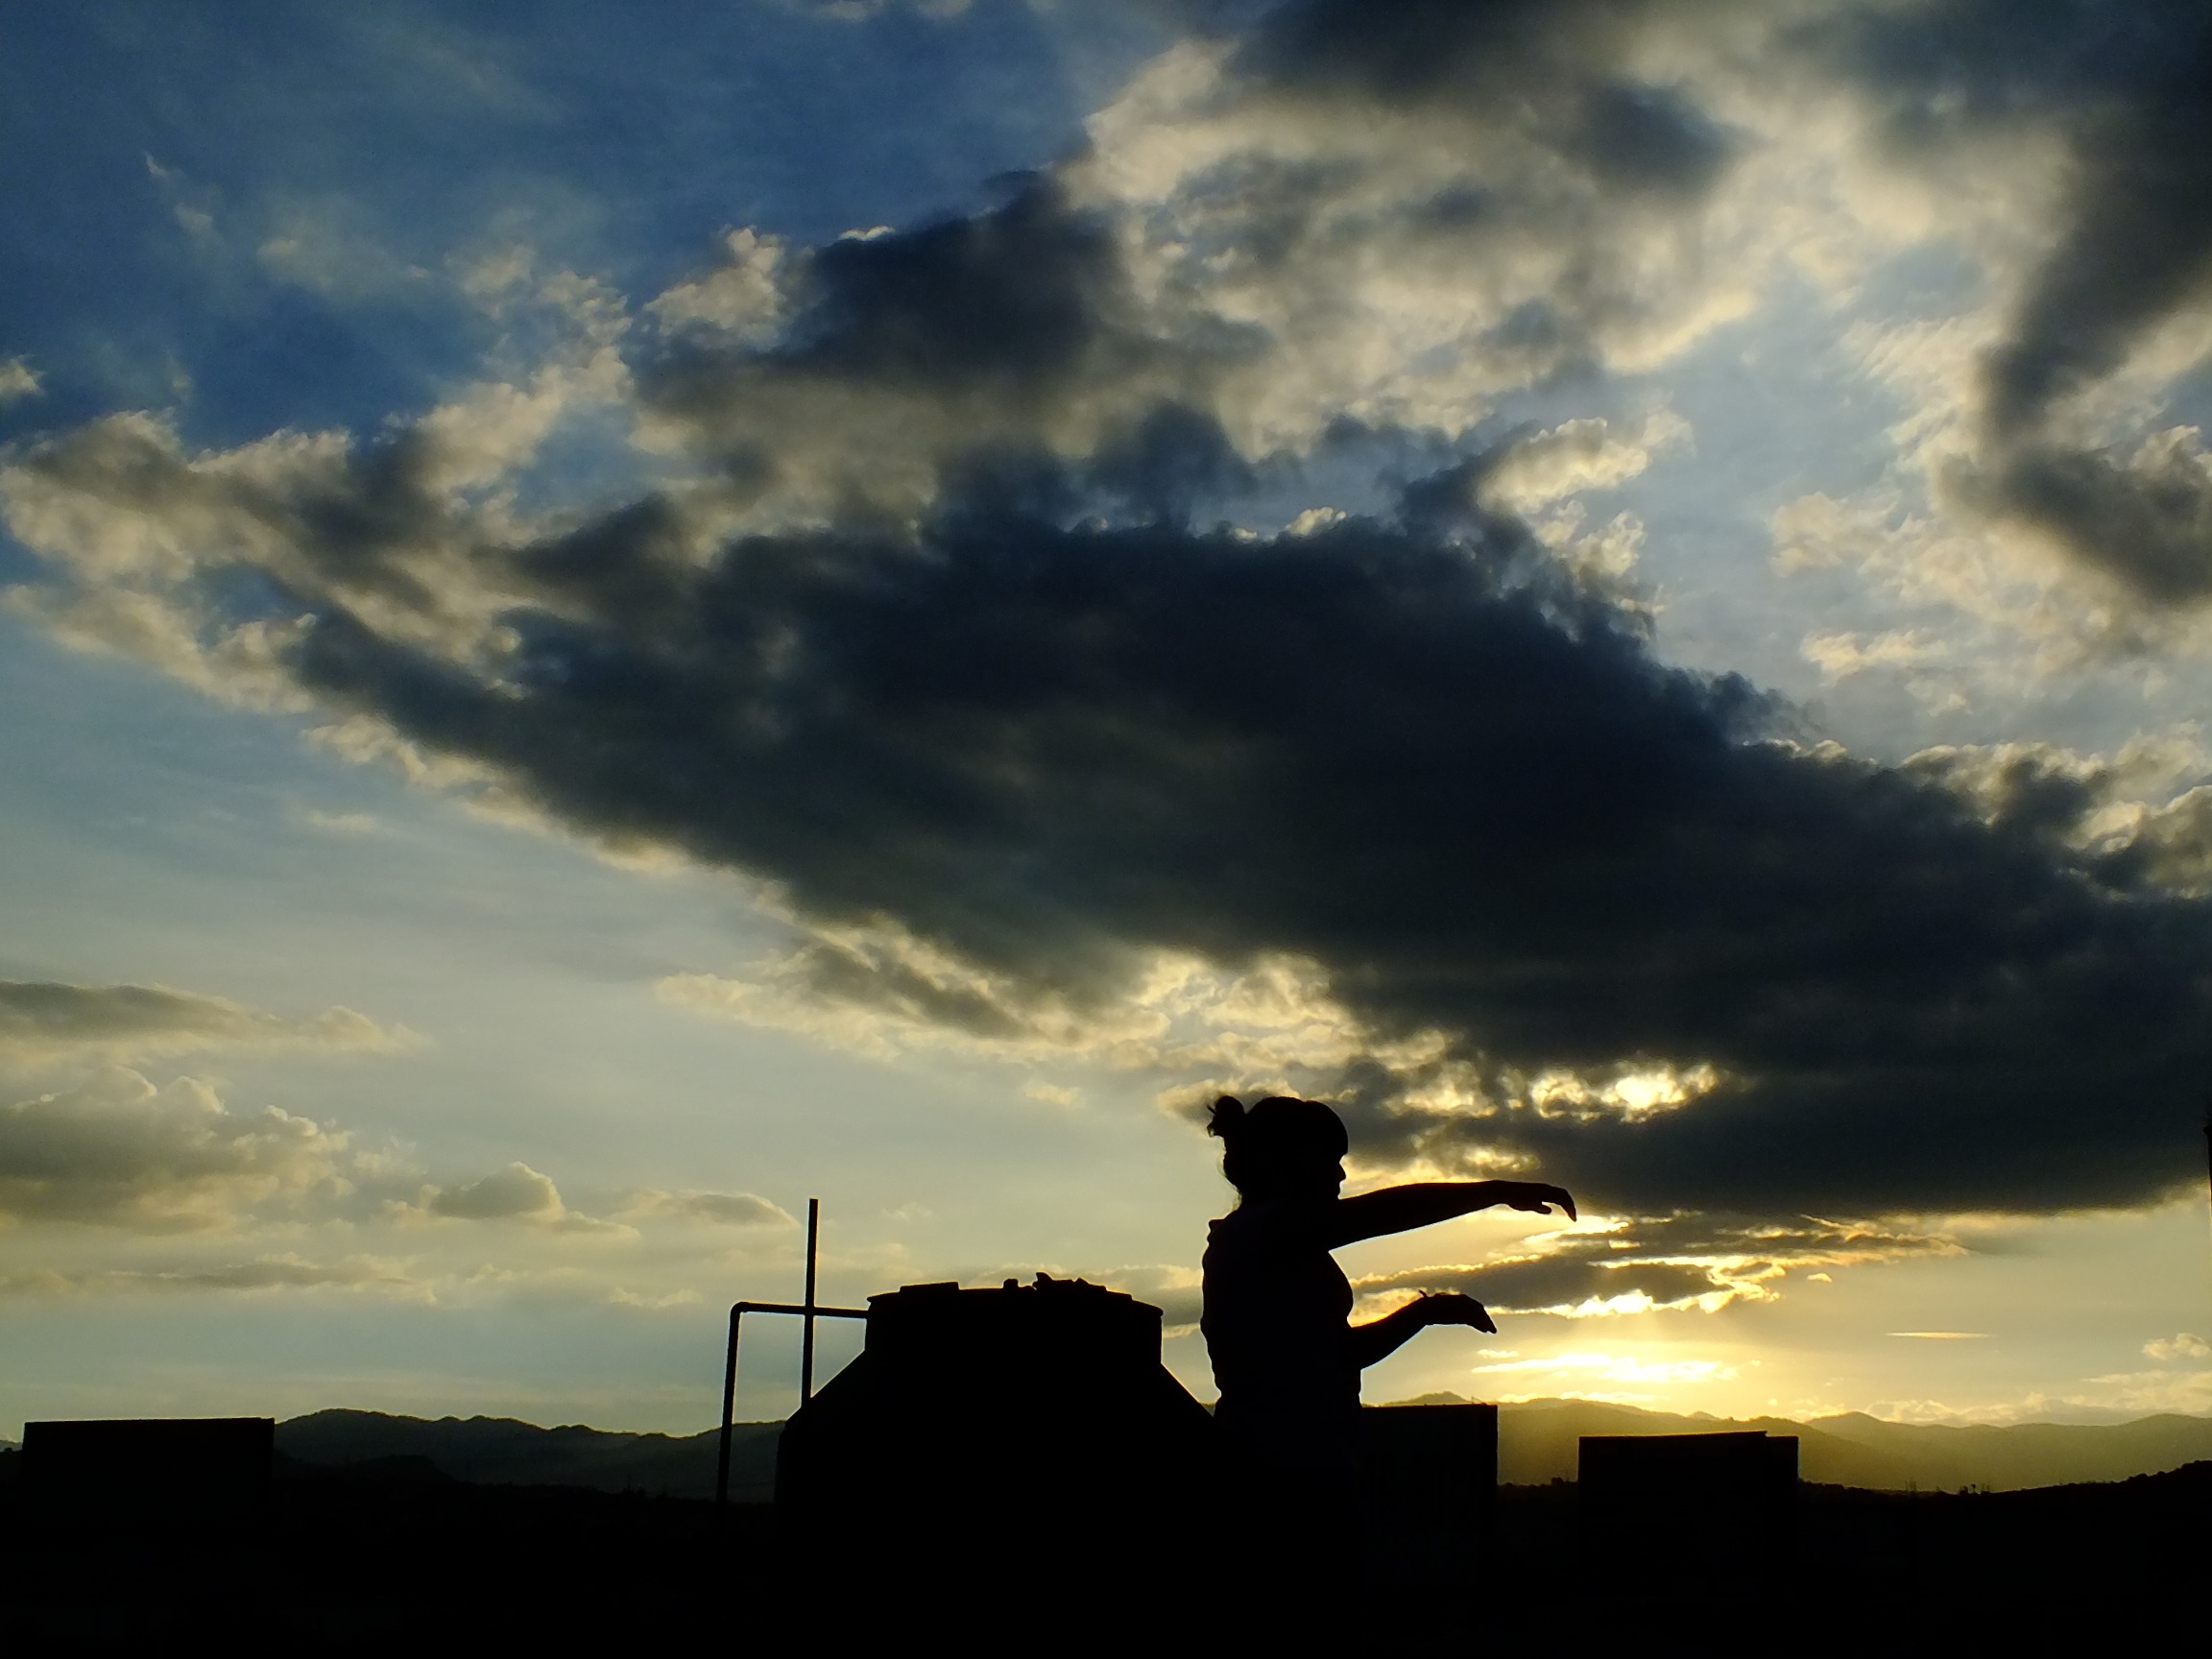
sea, horizon, silhouette, mountain, light, cloud, sky, sun, sunrise, sunset, sunlight, morning, dawn, atmosphere, dusk, evening, reflection, heaven, darkness, ray of light, clouds, landscapes, climate, afterglow, radiation, natural wonders, ray of sunshine, meteorological phenomenon, sun sunset, night side